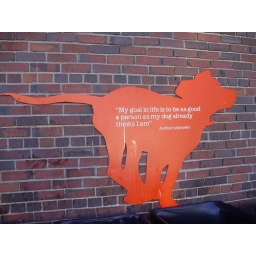
&amp;quot;My goal in life is to be as good a person as my dog already thinks I am&amp;quot;